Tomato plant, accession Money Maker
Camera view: tilt-top (135 deg); turntable rotation: 120 degrees
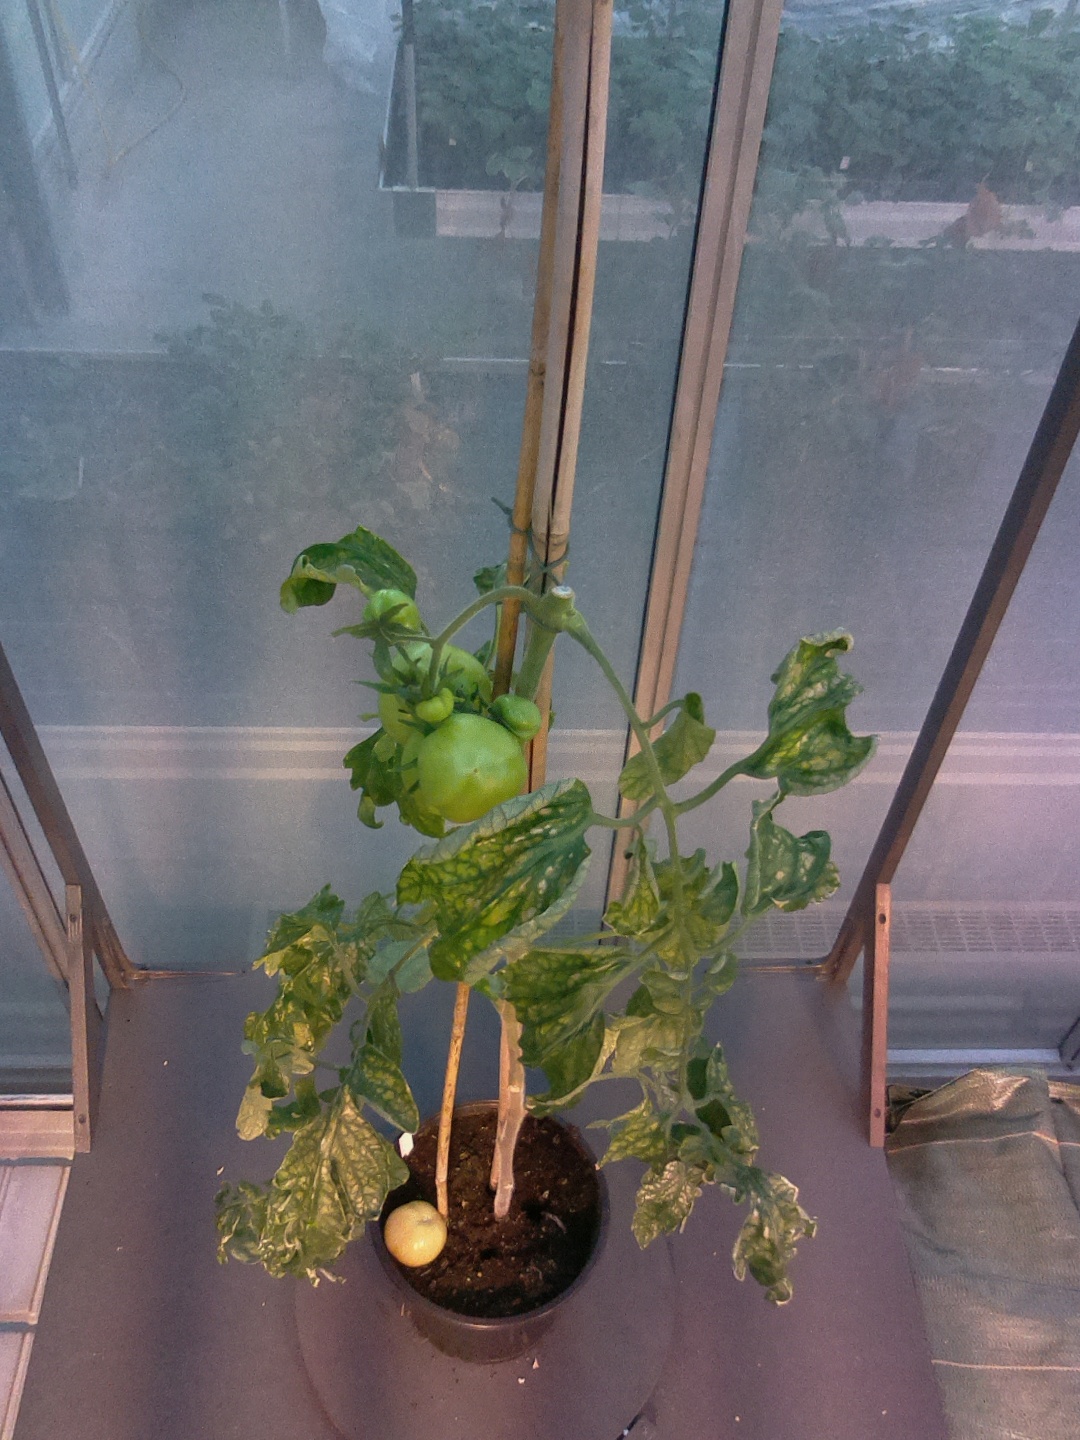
BBCH growth stage 78: 80% -90% of final fruit size